Carex vesicaria

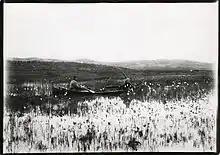
Harvesting "sennegrass"

"Carex vesicaria" was cultivated in North America by indigenous people as its rhizomes were used for basketry, The dried fibres, were sometimes used as thermal insulation in footwear in polar regions, are known as sennegrass, saennegrass or similar, from the plant's Bokmål name sennegras.